Cairngorm Plateau disaster

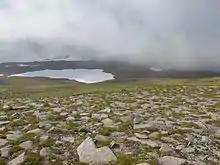
Ben Macdui from the Cairngorm Plateau in June 2014

Their height, distances and severe and changeable weather make the Cairngorms the most challenging range for climbers in the United Kingdom. Snow can fall at any time during the year, and snow patches can persist all summer. For snow and ice climbing, the area is the most dependable in Britain.